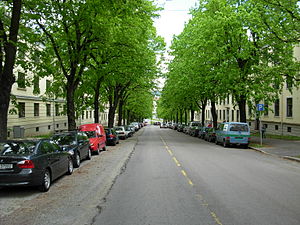
Parker i Oslo / 1916–1940: Offensiv kommunal parkpolitik / Stisystemer, gadebeplantning, forhaver, legepladser, grønne boligområder mm.
Colletts gate, set mod Uelands gate
Parker i Oslo er en vigtig del af bylandskabet i Norges hovedstad Oslo. Oslo er en by med megen beplantning og er beliggende i et landskab mellem grønne åse. Byen har lav befolkningstæthed, hvilket er udnyttet til træplantning i gaderne, forhaver, små grønne anlæg og satellitbyer med megen vegetation. Et net af cykel- og gangstier binder parkerne sammen og knytter byen til Marka. Kun omkring fem procent af byens befolkning har ikke et grønt område inden for 300 meter fra boligen.